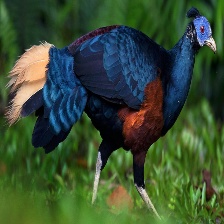
Species: CRESTED FIREBACK
Scientific name: LOPHURA IGNITA